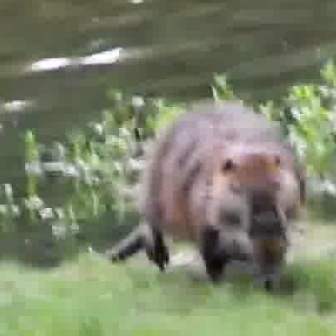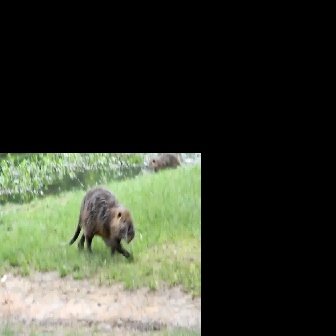
  Please identify the target specified by the bounding box [102,98,306,302] in the first image and locate it in the second image. Return the coordinates in [x_min,y_min,x_max,y_max] format.
Answer: [58,186,135,262]